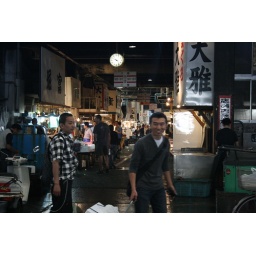
Fish market in Tokyo!! We got there at 9 am, so we missed the fish auction...